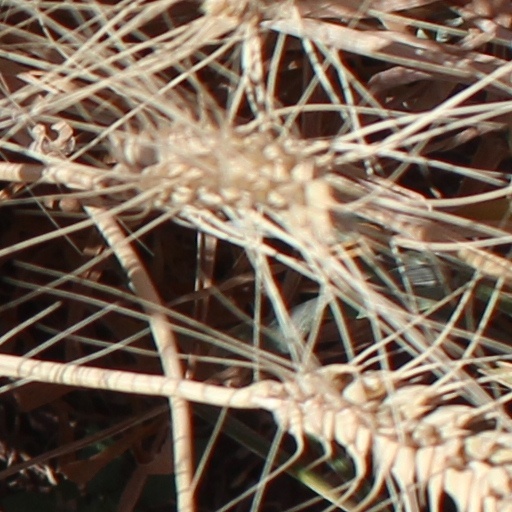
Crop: wheat